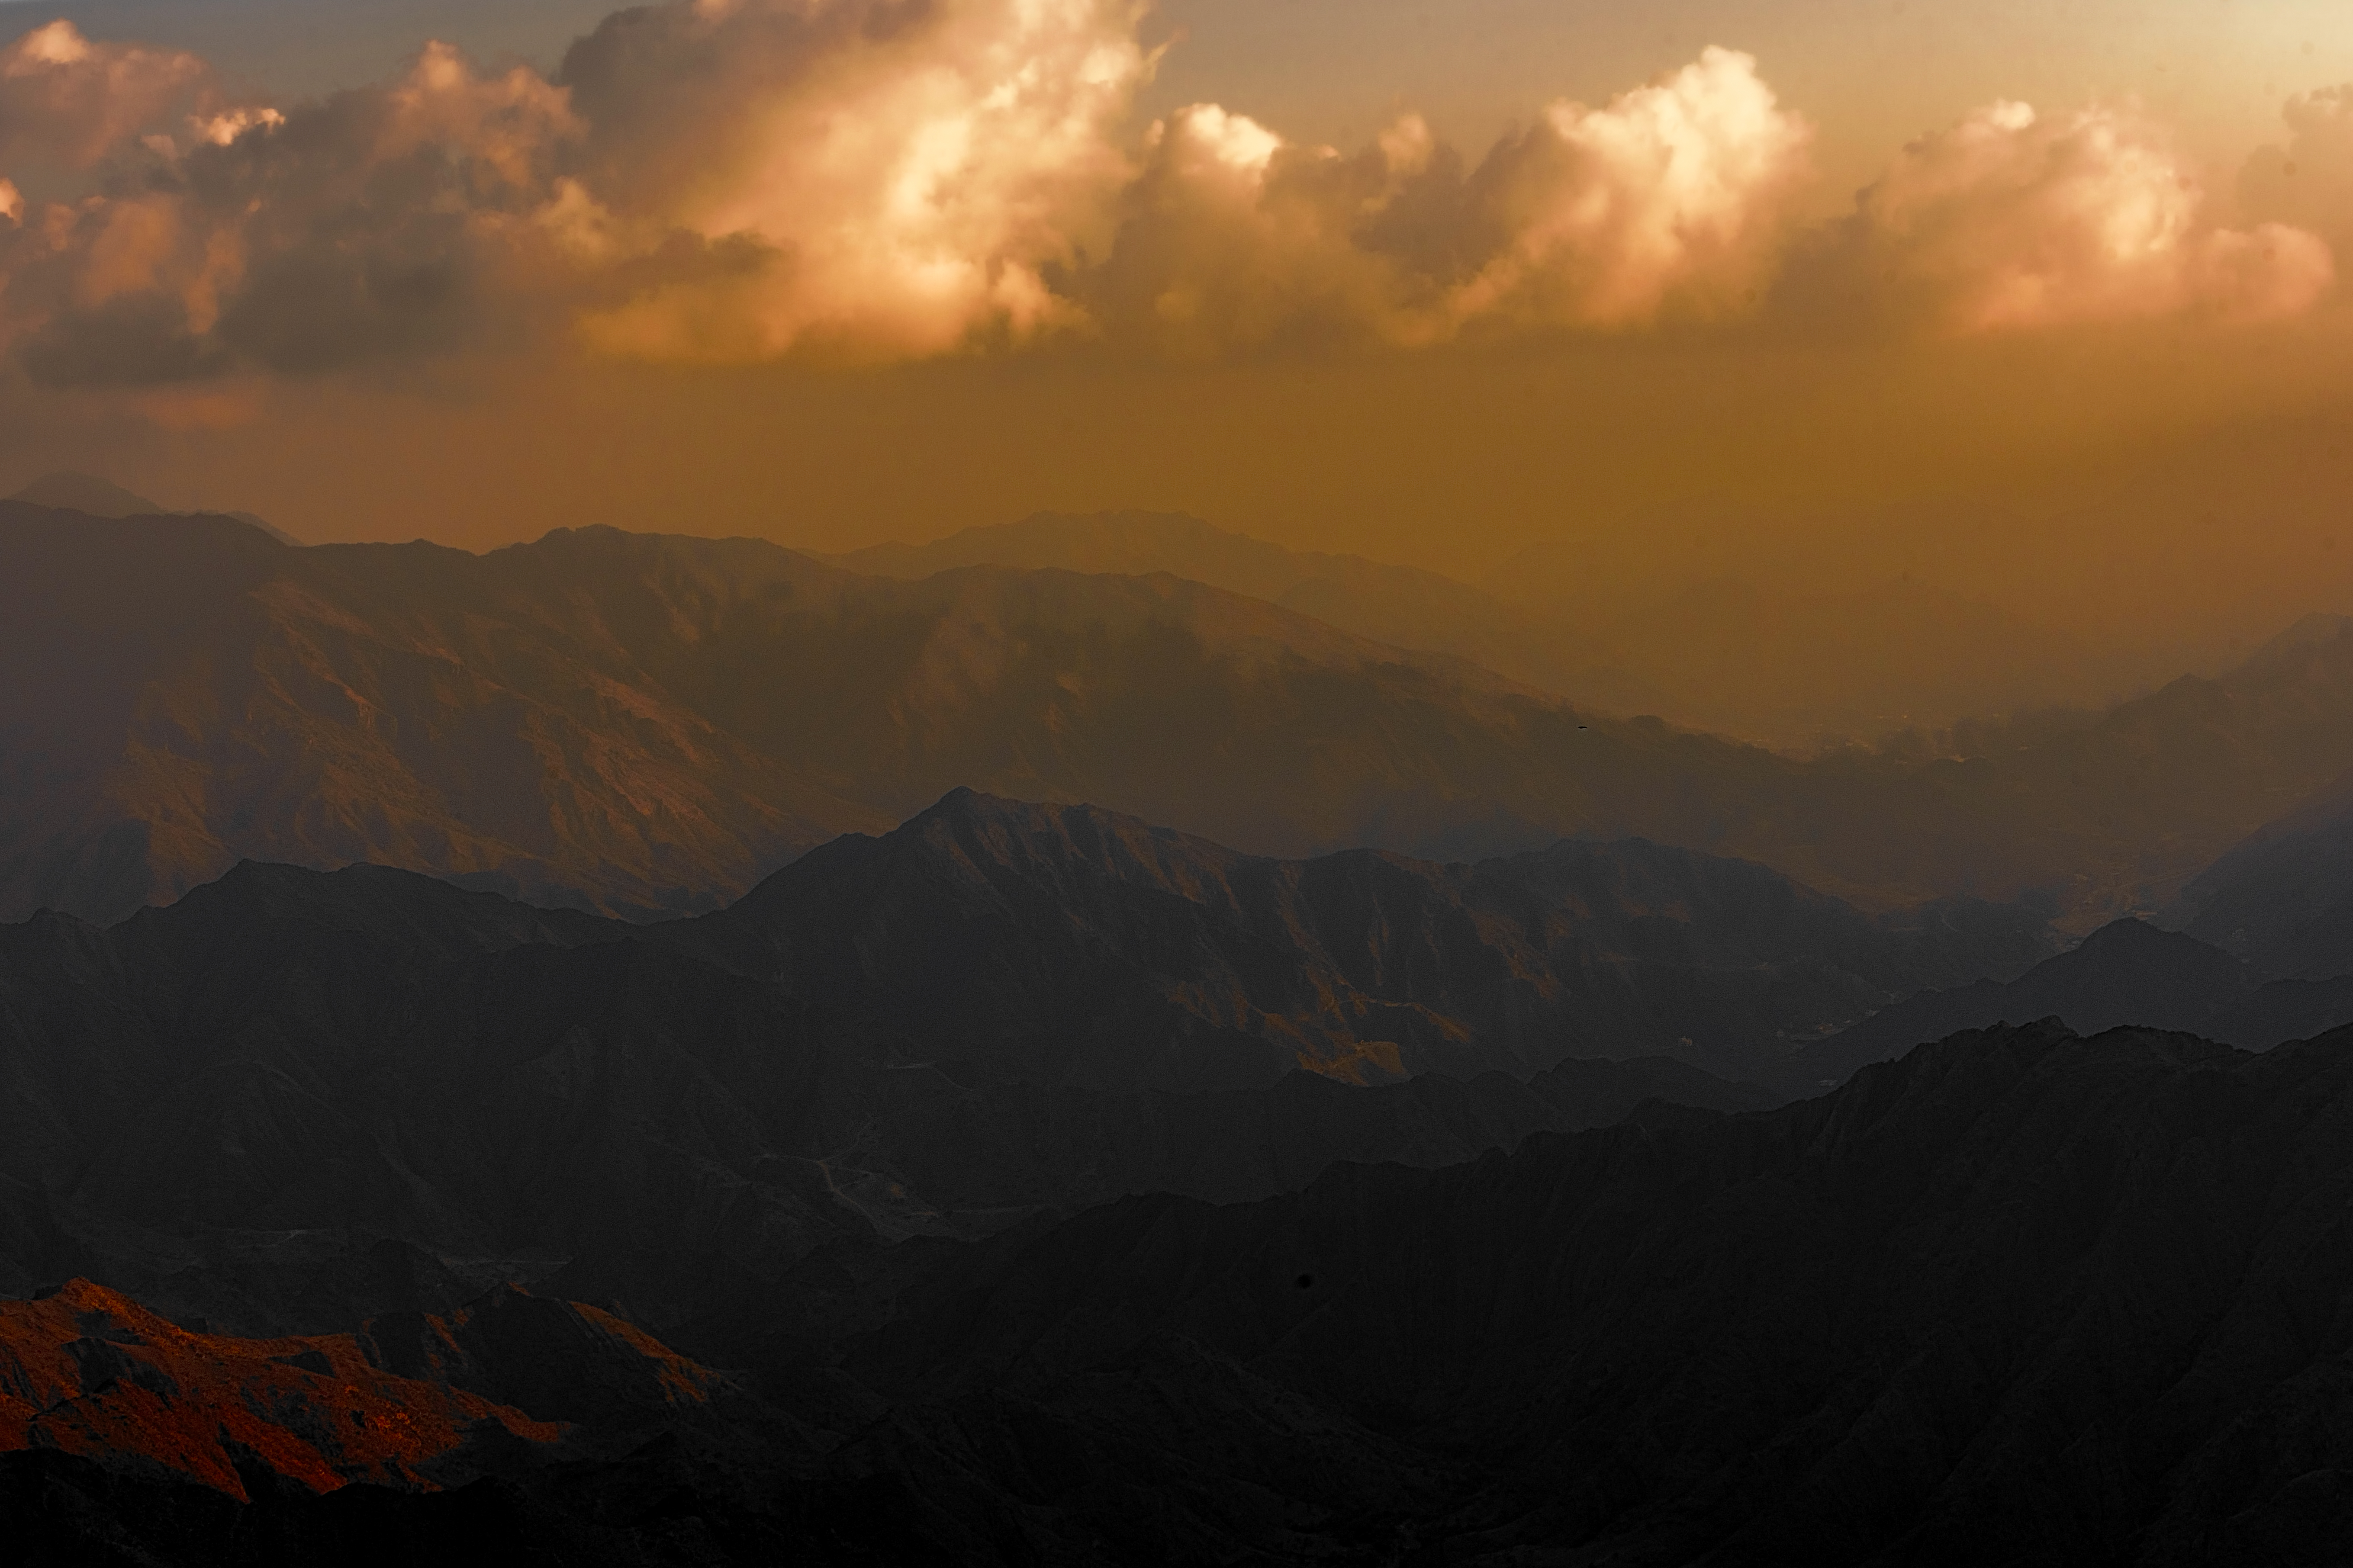
sky, mountainous landforms, mountain range, mountain, cloud, highland, atmosphere, dawn, afterglow, morning, sunrise, ridge, evening, phenomenon, sunlight, sunset, horizon, hill, meteorological phenomenon, national park, mount scenery, hill station, alps, dusk, landscape, red sky at morning, fell, escarpment, tree, valley, cumulus, sun, summit